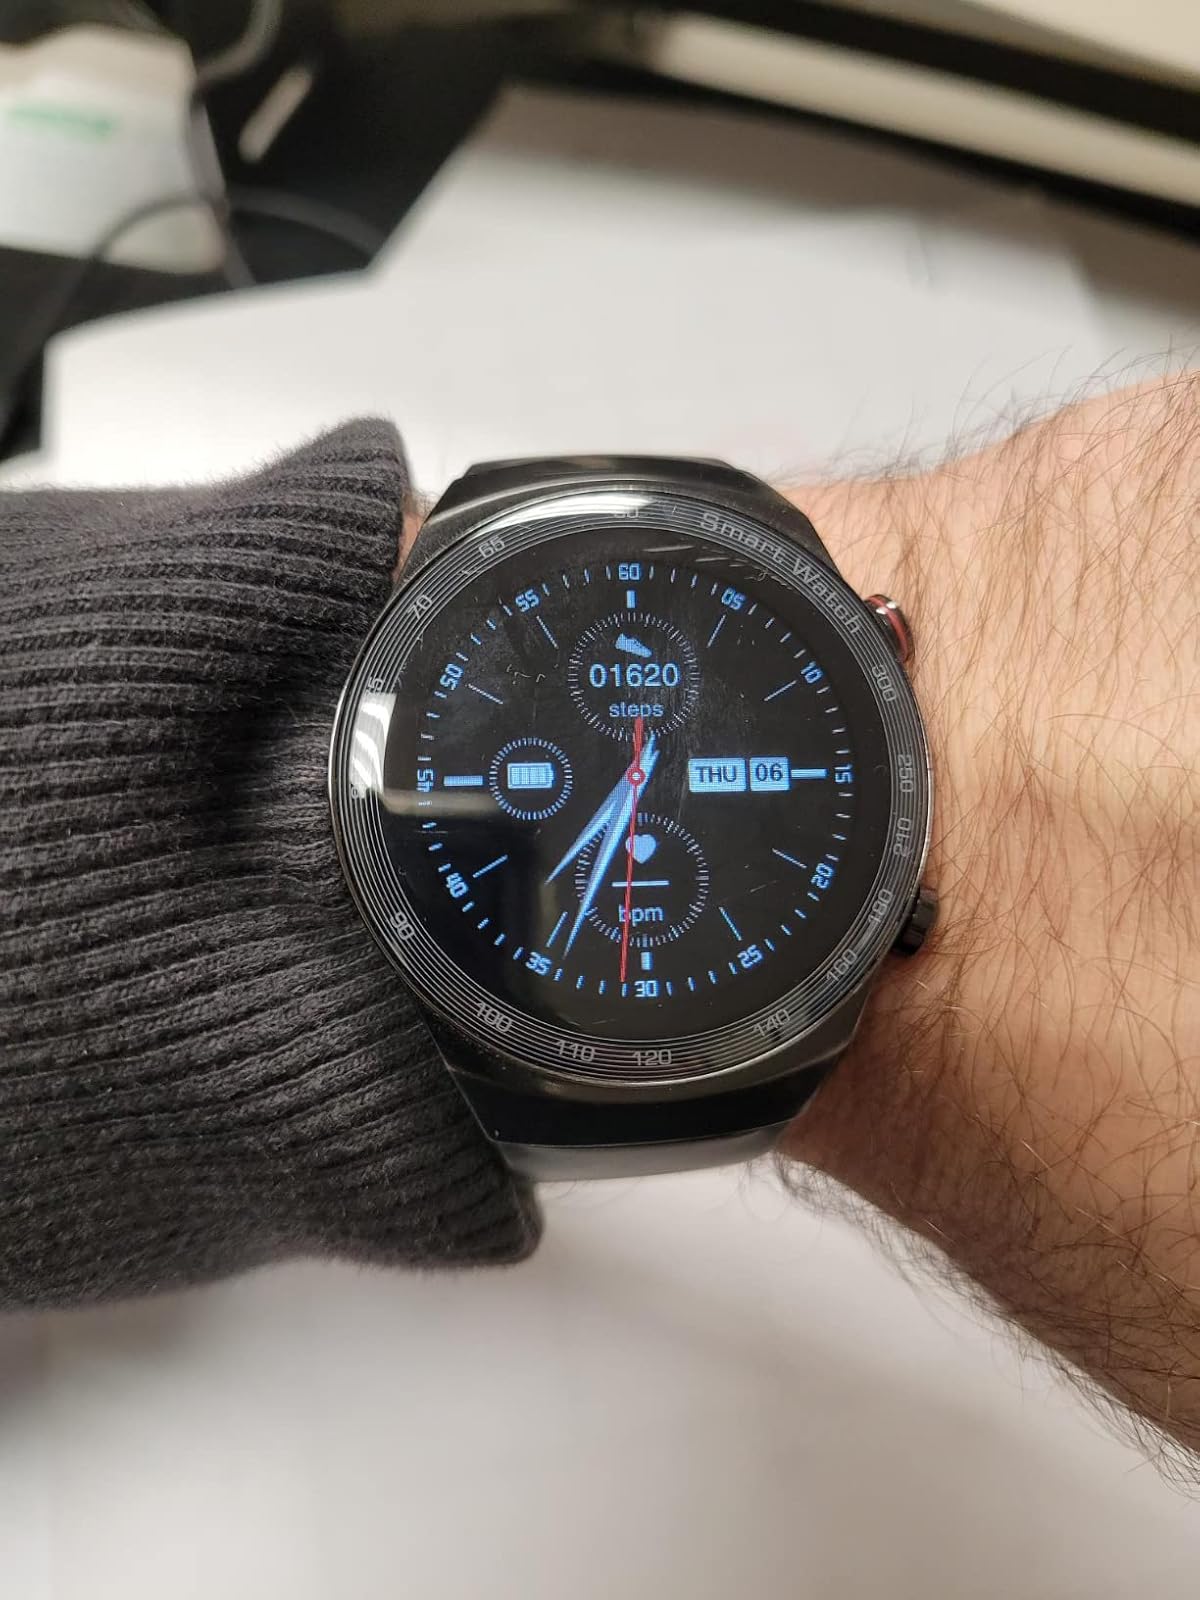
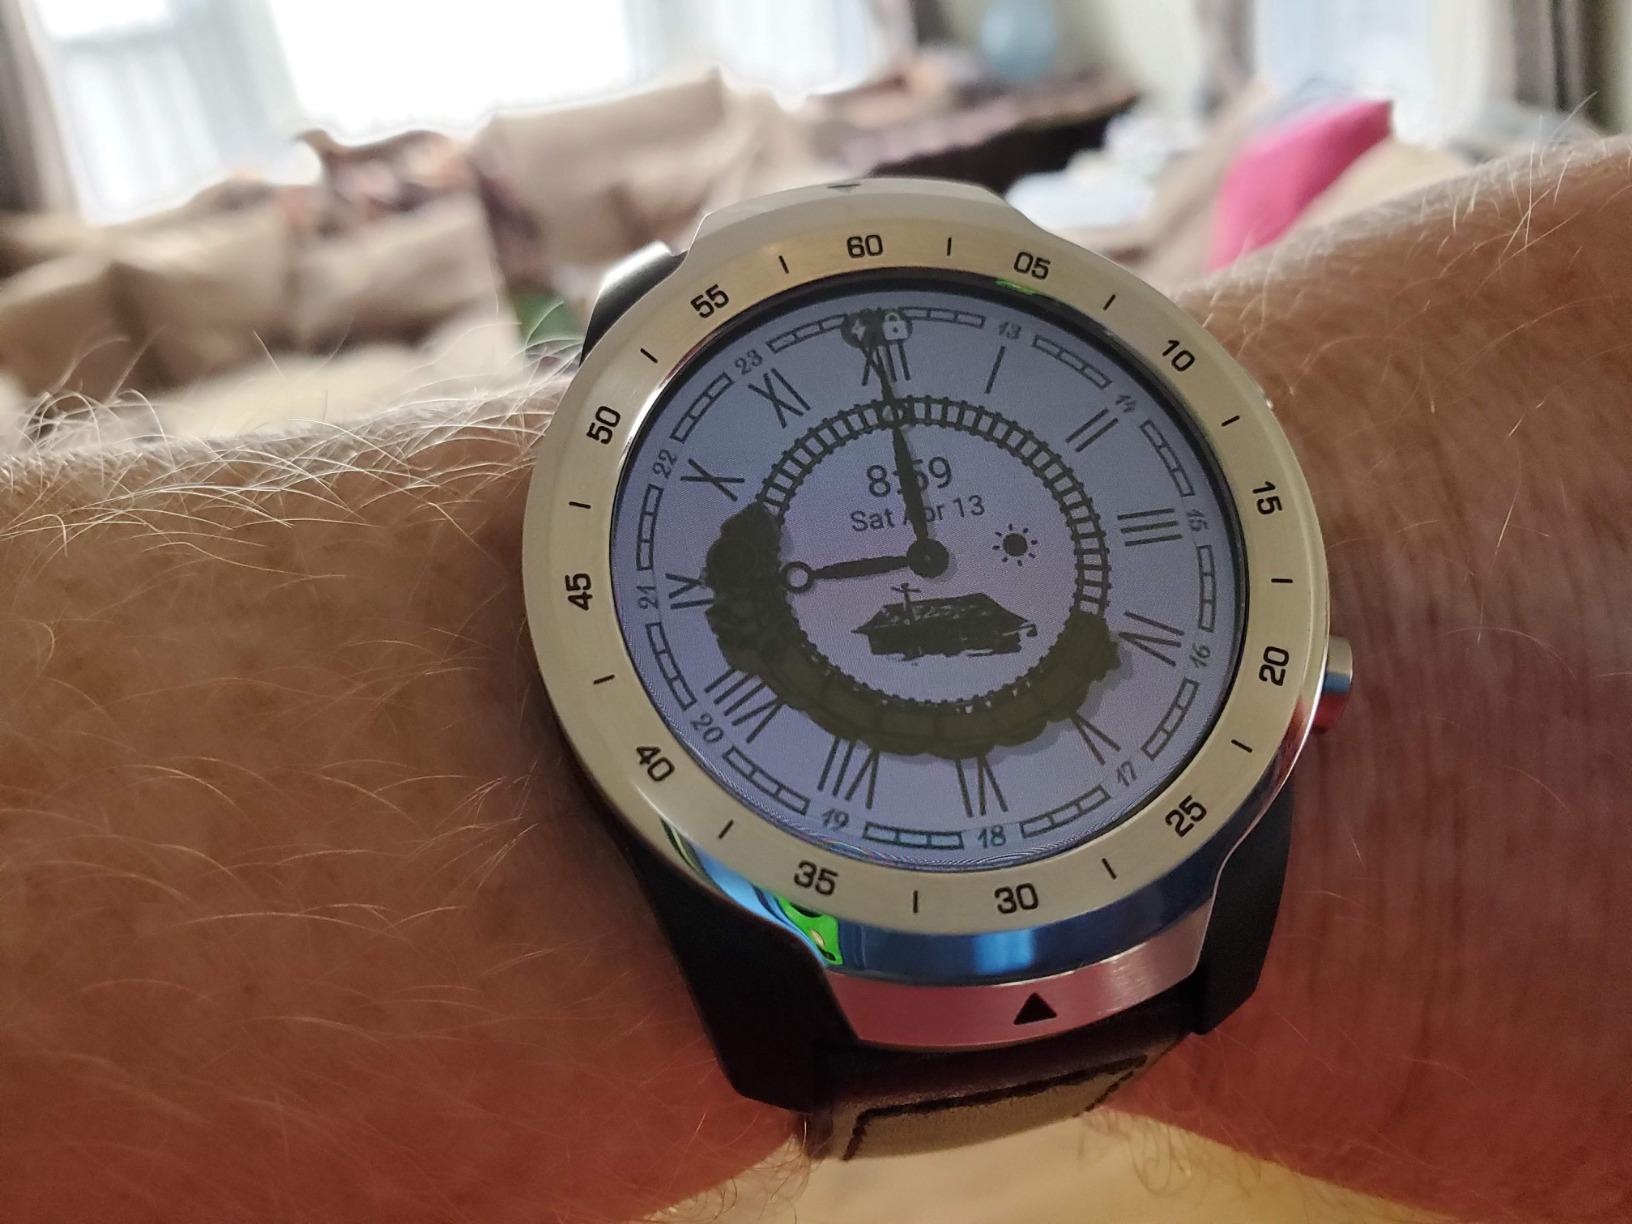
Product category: smartwatch
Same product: no